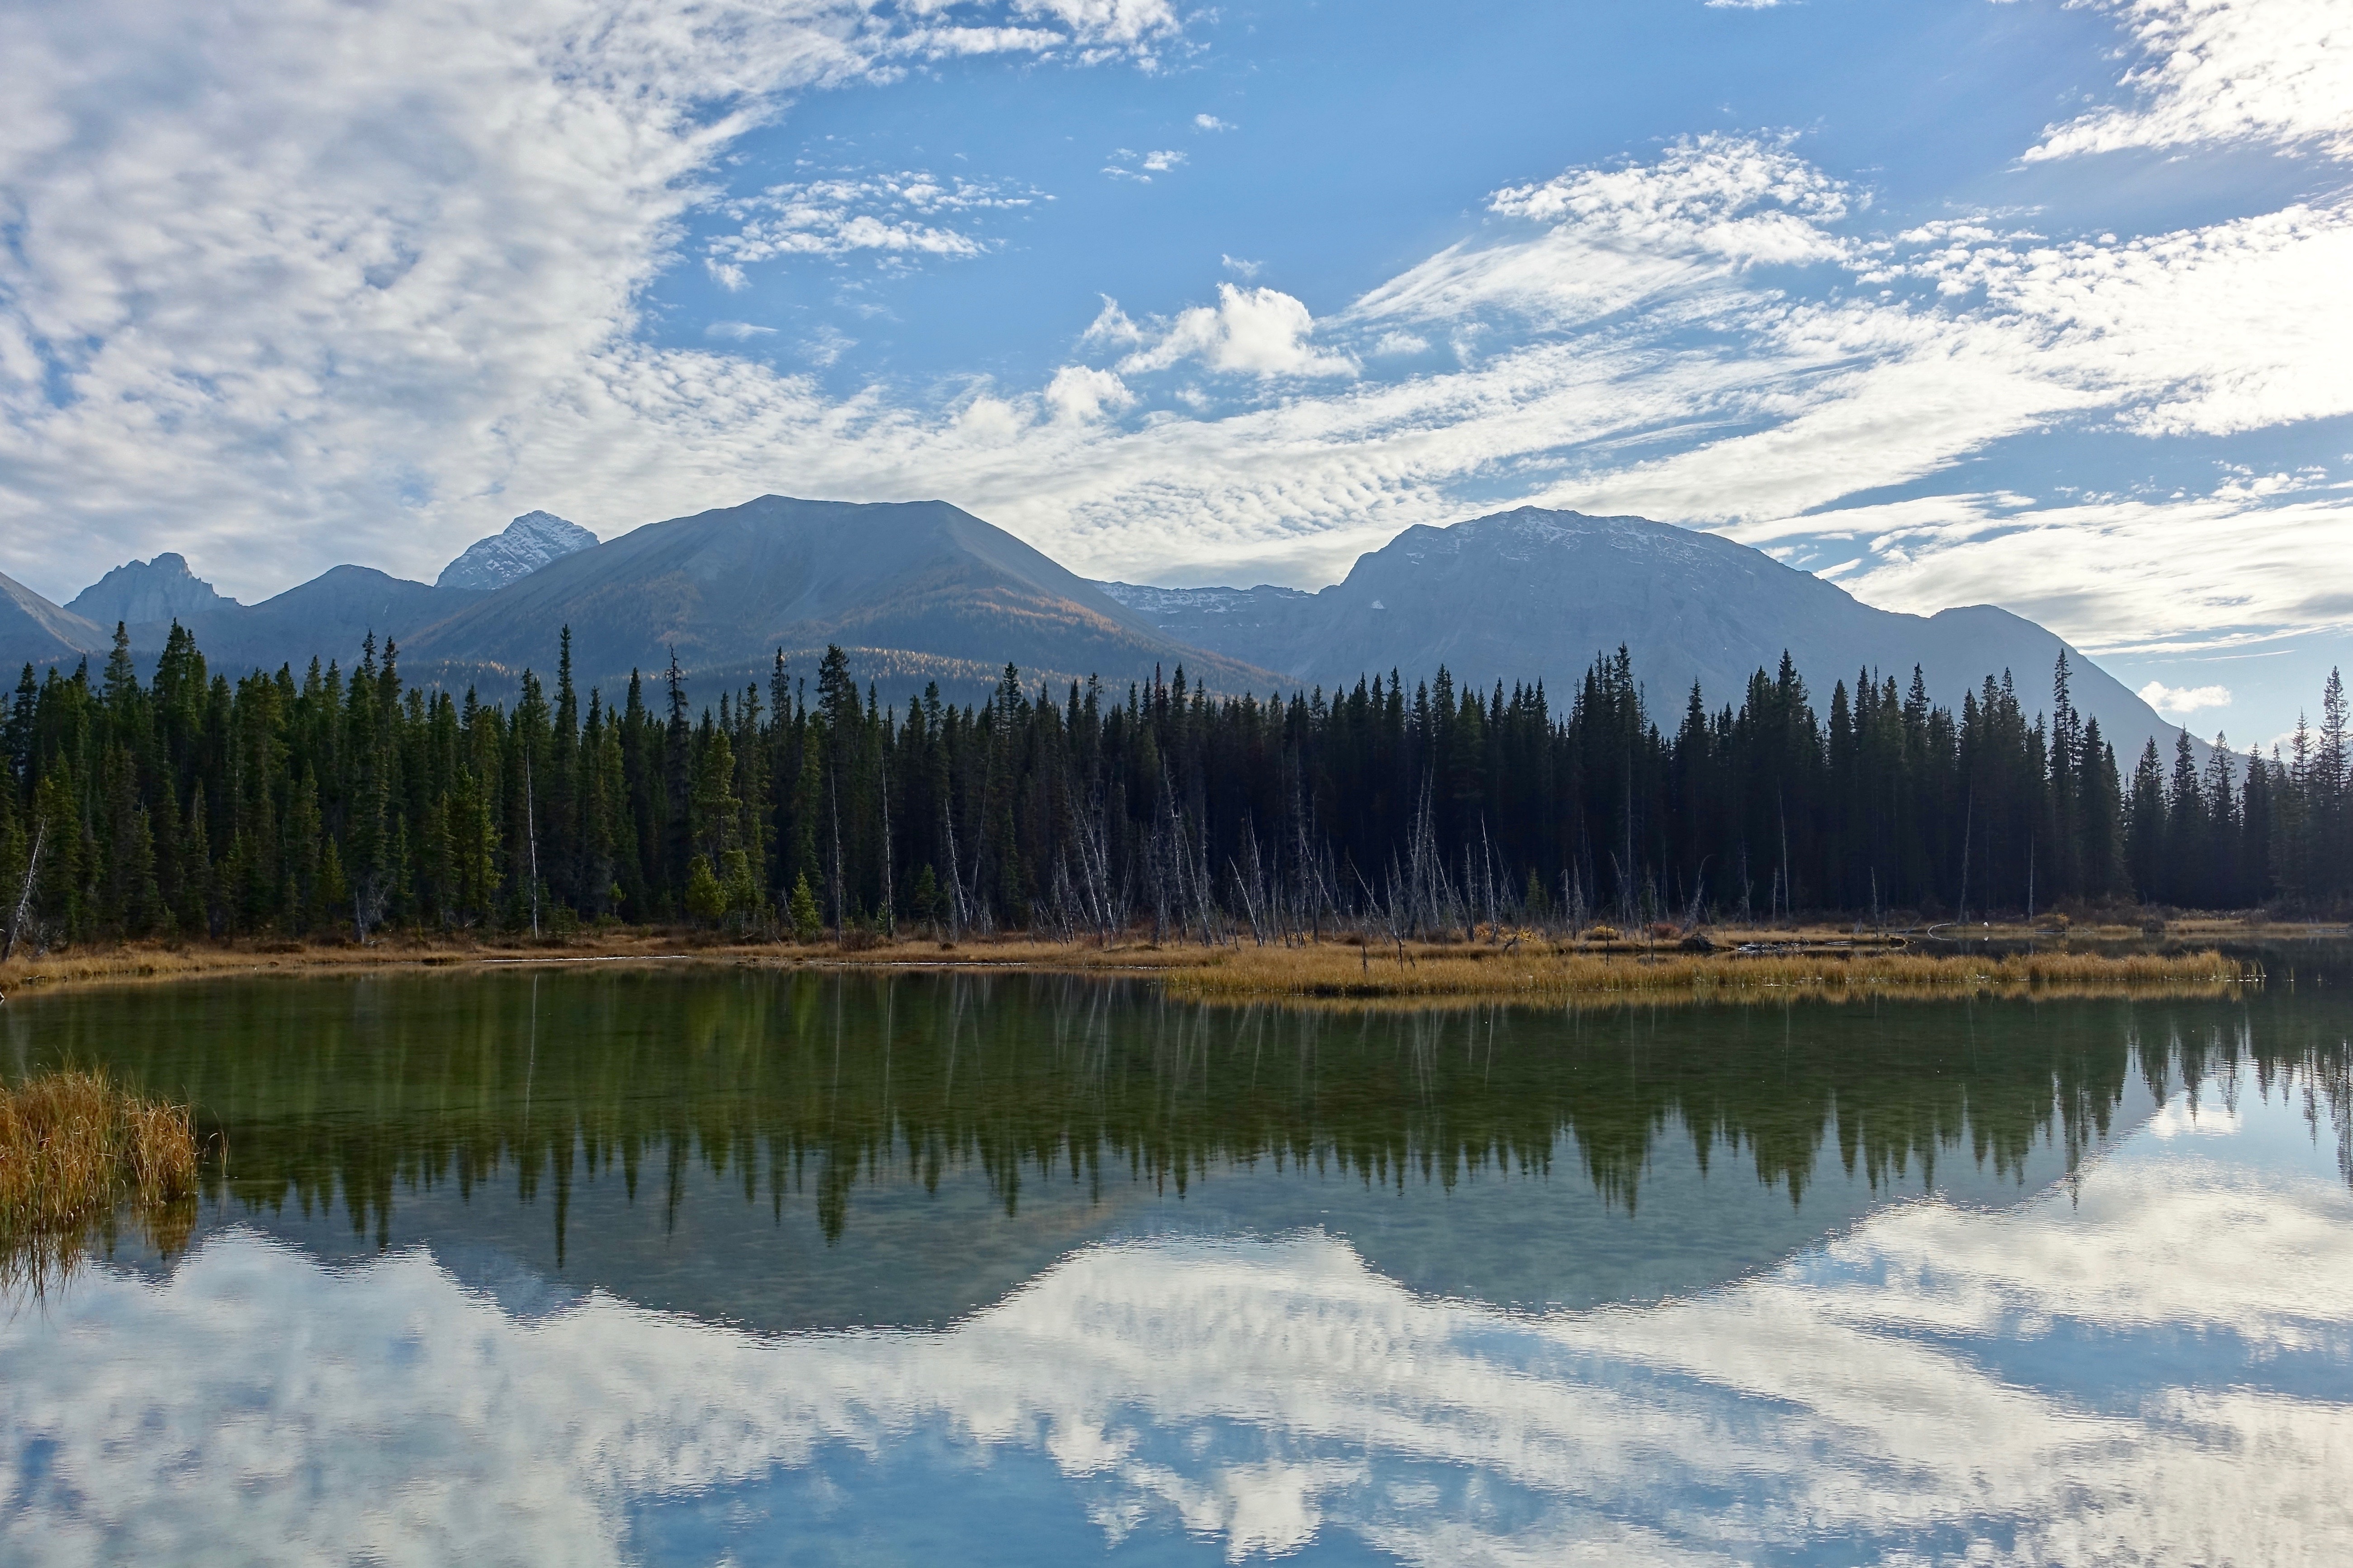
landscape, nature, wilderness, mountain, snow, cloud, lake, mountain range, environment, reflection, tranquil, scenery, serene, reservoir, alps, plateau, fell, loch, tarn, mountainous landforms